Dental explorer

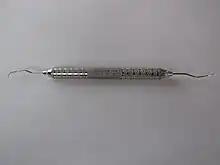
11/12 Dental Explorer

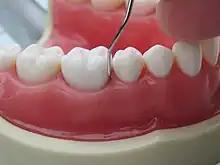
Adaptation of the 11/12 Dental Explorer at the MB line angle

Also known as the exploratory stroke, is used to detect calculus deposits and root surface irregularities. These kinds of strokes do require a high degree of precision for the accurate detection of unseen anomalies. Tactile sensitivity is key with this stroke, it is used to detect tooth irregularities by feeling vibration transferred from the explorer tip to the handle.